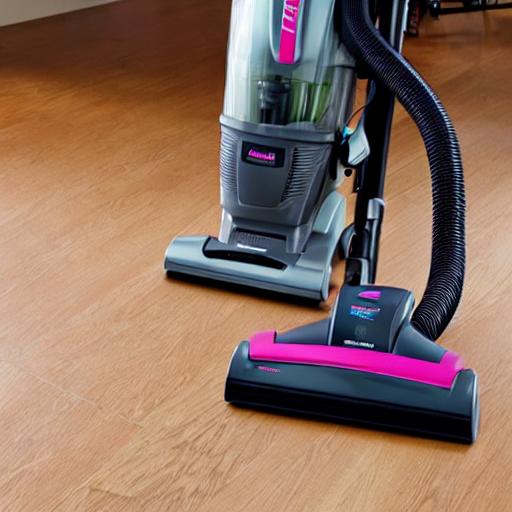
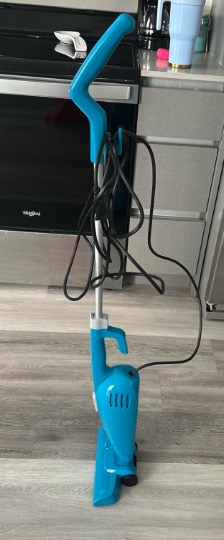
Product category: items_vacuum
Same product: no